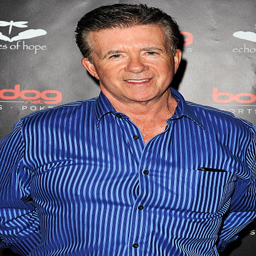
actor arrives at the - all in with person .